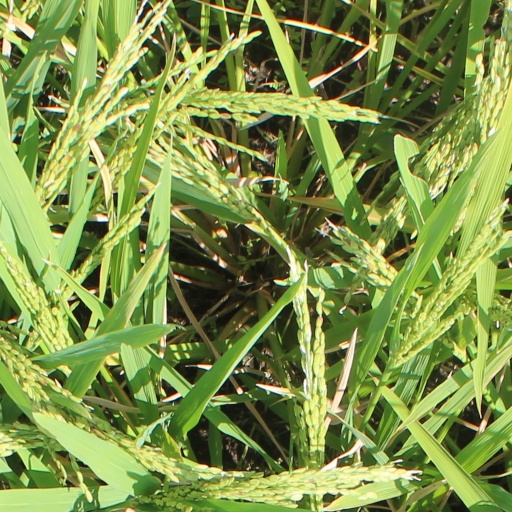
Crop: rice